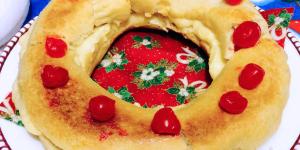
roscon de reyes relleno de crema pastelera paso a paso